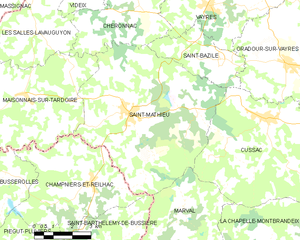
Carte des communes françaises Saint-Mathieu
Saint-Mathieu, Sant Matiá en occitan, est une commune du département de la Haute-Vienne, en région Nouvelle-Aquitaine.